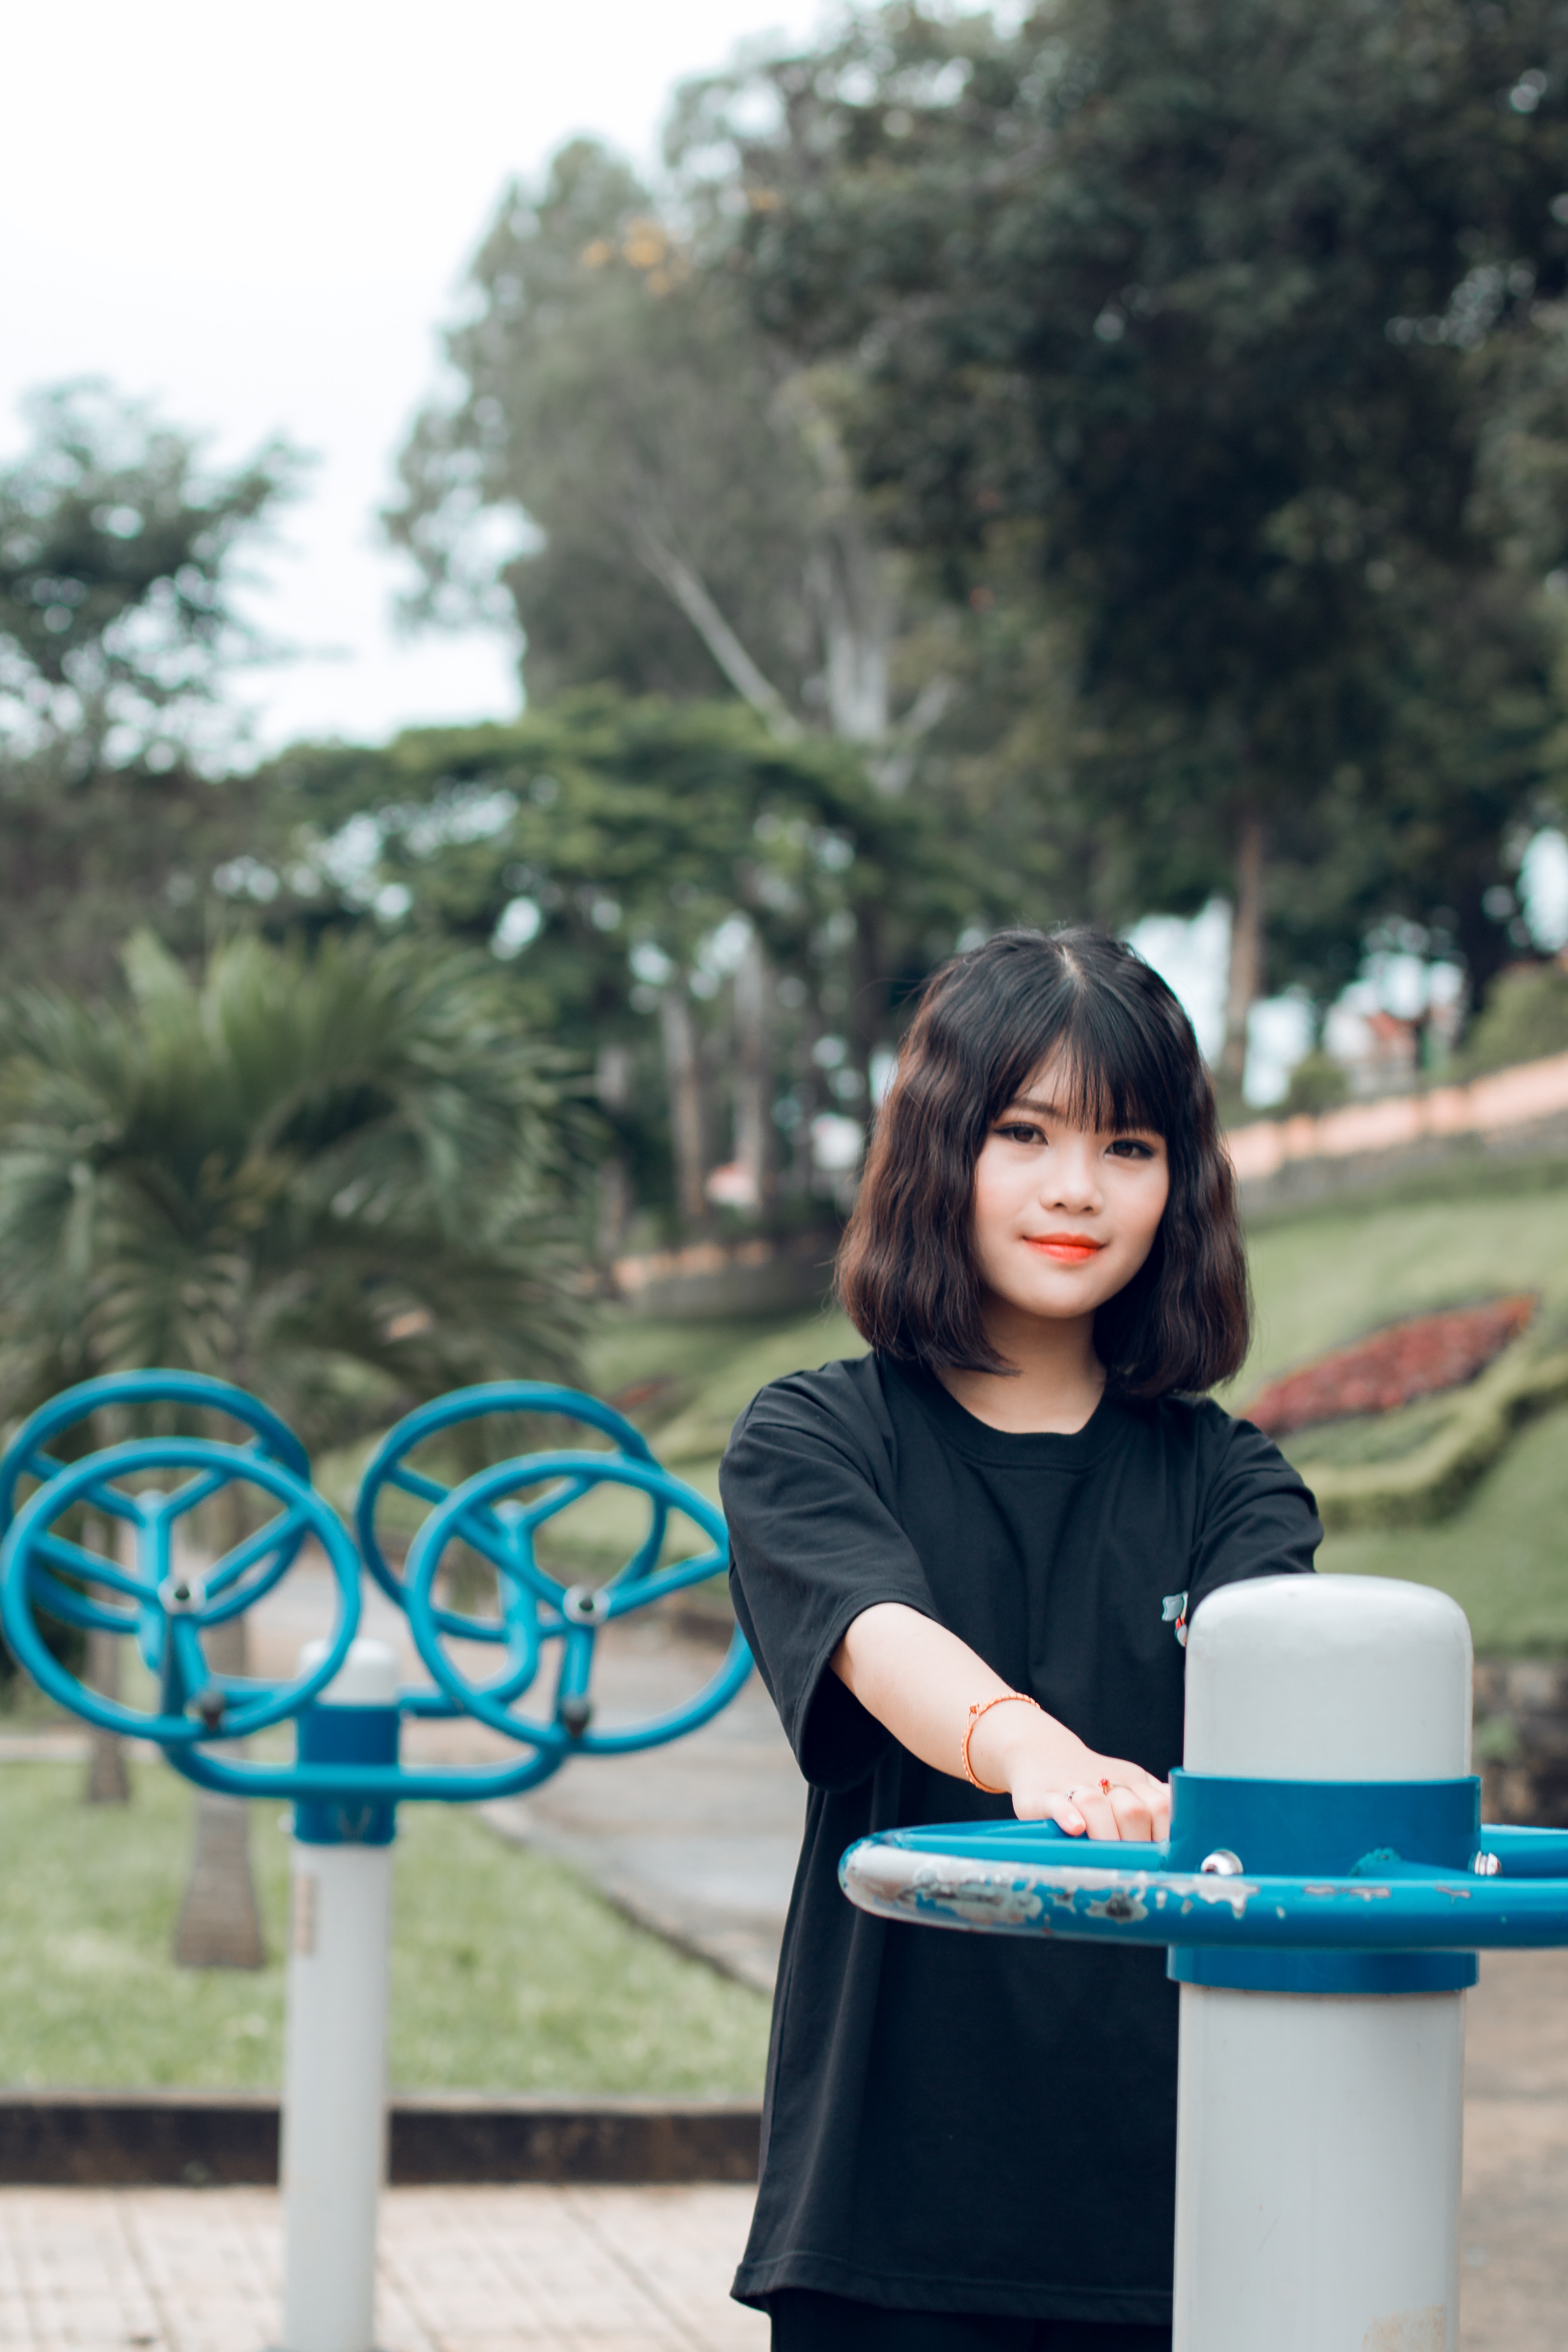
blue, beauty, skin, snapshot, pink, grass, smile, tree, photography, leisure, long hair, sitting, plant, happy, child, recreation, black hair, portrait photography